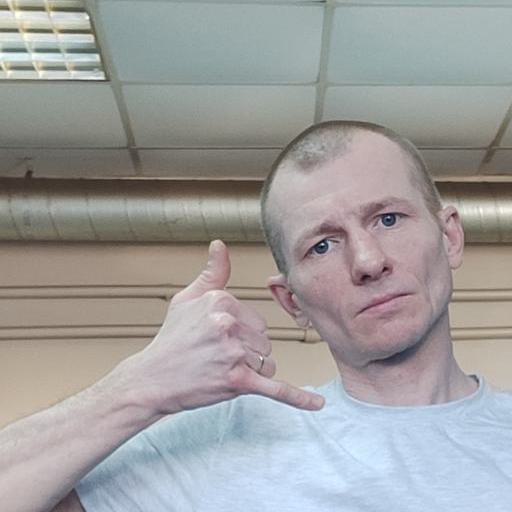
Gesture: call